Canada–Mexico relations

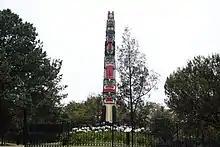
The "tótem canadiense" in Chapultepec Park by Mungo Martin. Gifted by the Canadian Government in 1960 in commemoration of the 150th anniversary of Mexican Independence.

In 1990, leaders of Canada, Mexico and the United States began negotiating a free trade agreement that would be known as the North American Free Trade Agreement (NAFTA). Canada had just signed a free trade agreement with the United States in 1988 (FTA) when the US, under President George H. W. Bush, began to negotiate another pact with Mexico under President Carlos Salinas de Gortari. The Canadian government under Prime Minister Brian Mulroney feared that the advantages Canada had through the Canada-US FTA would be undermined, and asked to become a party to the US-Mexican talks. The result was that NAFTA replaced the previous Canada-US FTA. An agreement was reached between all three nations and NAFTA came into effect on 1 January 1994. Since NAFTA has come into force, the two countries have become much more important to each other, and often collaborate when dealing with the United States.